Leonid Isaakovich Vail

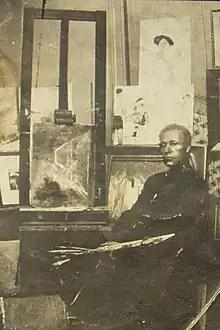
Leonid Isaakovich Vail in Zurich Studio c.1917

It was during his student years in St.Petersburg that he witnessed the events of the 1905 Bloody Sunday Massacre. According to his manuscripts this had a profound effect on his work, ‘Art in its current form only serves to empower the higher classes, we must look elsewhere if we are to create an art that is our own’.